Structural material

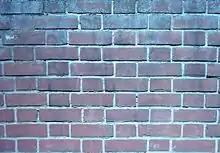
A brick wall built using Flemish bond

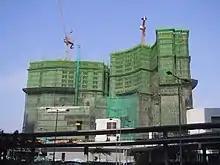
Bamboo scaffolding can reach great heights.

Concrete is used extremely widely in building and civil engineering structures, due to its low cost, flexibility, durability, and high strength. It also has high resistance to fire.